Dalton Castle (wrestler)

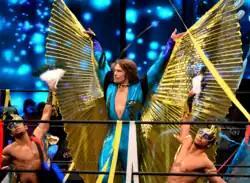
A picture of Dalton Castle with The Boys – one Boy on the left and one Boy on the right while Dalton in the middle at a ROH taping event.

On the second night of Global Wars, Castle lost to Jushin Liger in a match which he later described as his favorite. After a win over Romantic Touch on the May 29 episode of "Ring of Honor Wrestling", Castle challenged Silas Young to a match at Best in the World to prove Young's claim of "Last Real Man of Professional Wrestling" wrong. Castle went on to defeat Young at the event, marking the former's pay-per-view debut. However, an enraged Young attacked one of Castle's Boys after the match. After a win over Takaaki Watanabe on the July 8 episode of "Ring of Honor Wrestling", Castle lost to Adam Cole at Death Before Dishonor XIII.